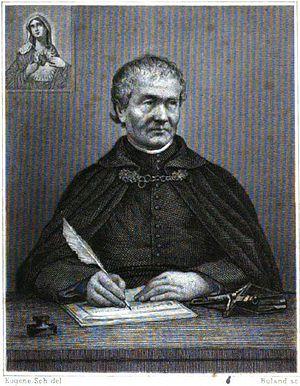
Le vénérable François Paul Marie Libermann, né Jacob Libermann le 12 avril 1802 à Saverne en Alsace et décédé le 2 février 1852, et un juif converti au catholicisme, prêtre du diocèse de Strasbourg et fondateur de deux congrégations religieuses missionnaires pour l'évangélisation de l'Afrique, la Société du Saint-Cœur de Marie et la Congrégation du Saint Esprit.